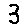
Label: 3